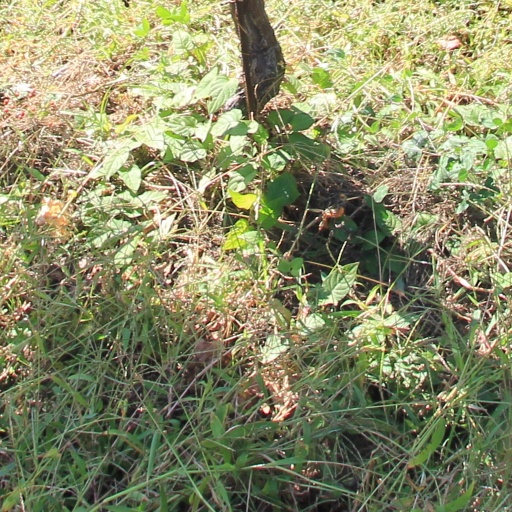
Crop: grape